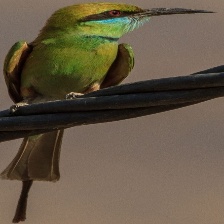
Species: ASIAN GREEN BEE EATER
Scientific name: MEROPS ORIENTALIS
ImageNet parent category: bee_eater